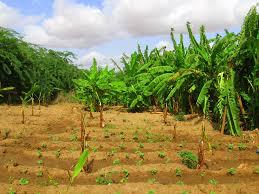
Ndizi hua inamea vizuri ikiwa na zile imepandwa sahii na kuna ingine ambayo iko kidogo kidogo ikiwa imewekwa kwa, ikiwa imewekwa na kwa vitu ingine kama imeabururiwa imepandwa kando yake kwa zingine imekua kubwa inataka kutoa mmea.